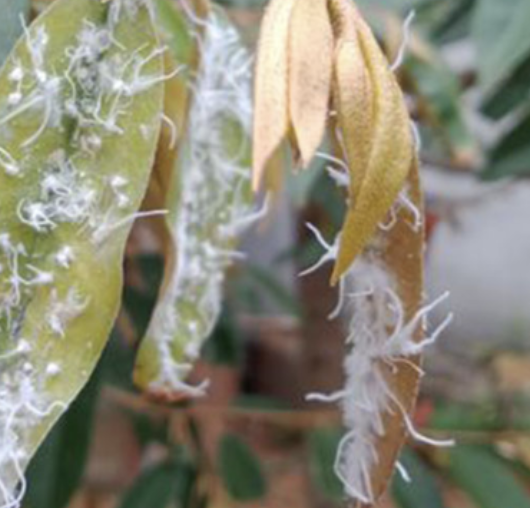
Label: mealybug_infestation